French frigate Minerve (1794)

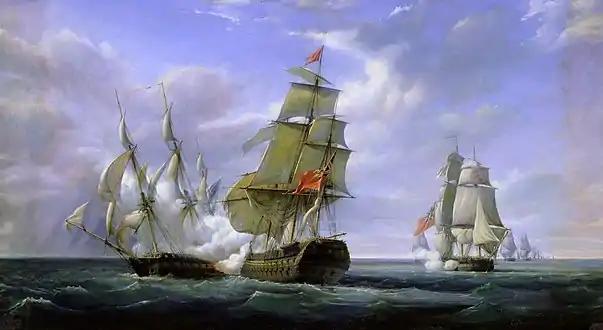
The Action of 21 April 1806 as depicted by Pierre-Julien Gilbert. In the foreground, HMS "Tremendous" aborts her attempt at raking "Canonnière" under the threat of being outmanoeuvred and raked herself by her more agile opponent. In the background, the Indiaman "Charlton" fires her parting broadside at "Canonnière". In fact, several hours separated the two events.

Shortly after war with France had resumed "Minerve" was in the Channel and under the command of Captain Jahleel Brenton. On 26 May 1803, she detained the French Navy corvette and brought her into Portsmouth. The British soon released "Naturaliste", which arrived at Le Havre on 6 June.